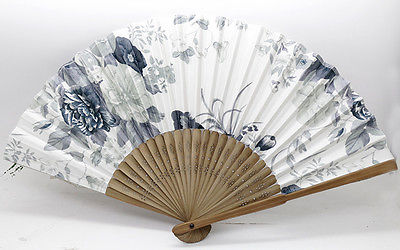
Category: fan